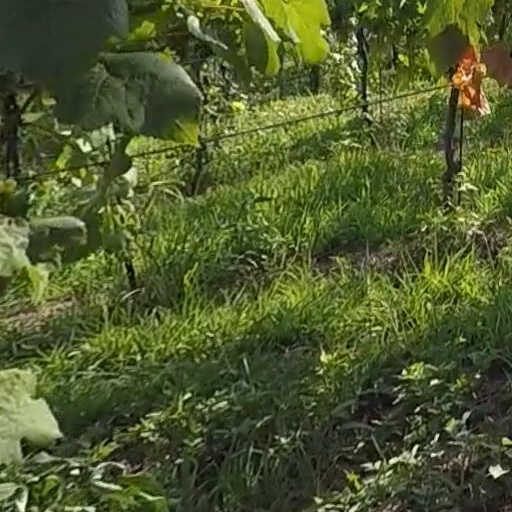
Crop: grape